Answer in natural language. Consider the 3D positions of the objects in the scene and not just the 2D positions in the image. Is the centerpoint of  dark cave wall decor photo (marked A) at a higher height than black floating bed with platform base and rectangular headboard (marked B)? Choose between the following options: no or yes
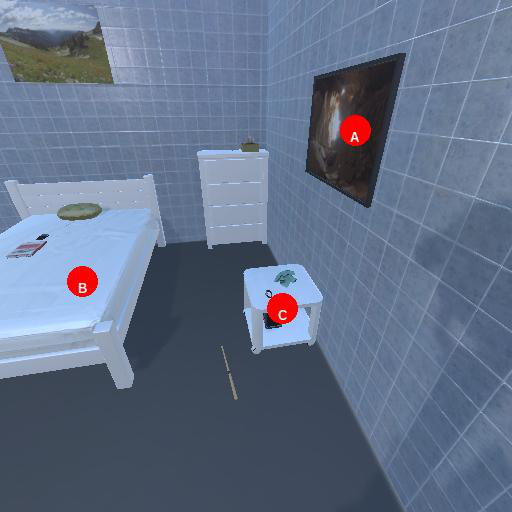
<answer>yes</answer>